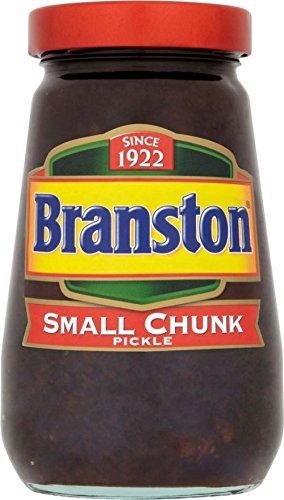
Item Name: Branston Small Chunk Pickle (720g) - Pack of 6
Product Description: Small Branston Pickle spreads easily on sandwiches. It is suitable for vegetarians. Branston's great taste with smaller pieces for easier spreading. Store in a cool, dry place. Once opened, store in the refrigerator and use within 6 weeks.
Value: 6.0
Unit: Count

Price: 81.45